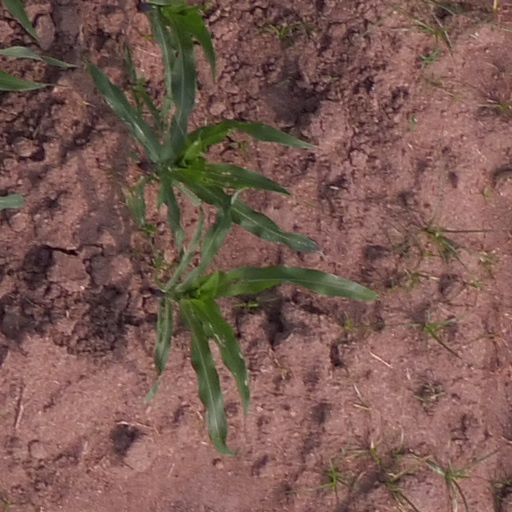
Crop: maize; corn